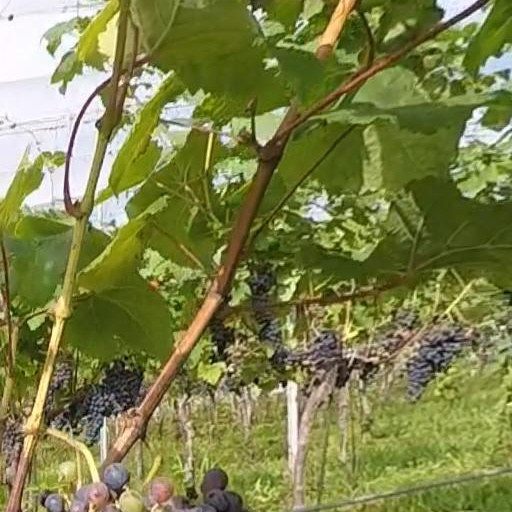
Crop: grape